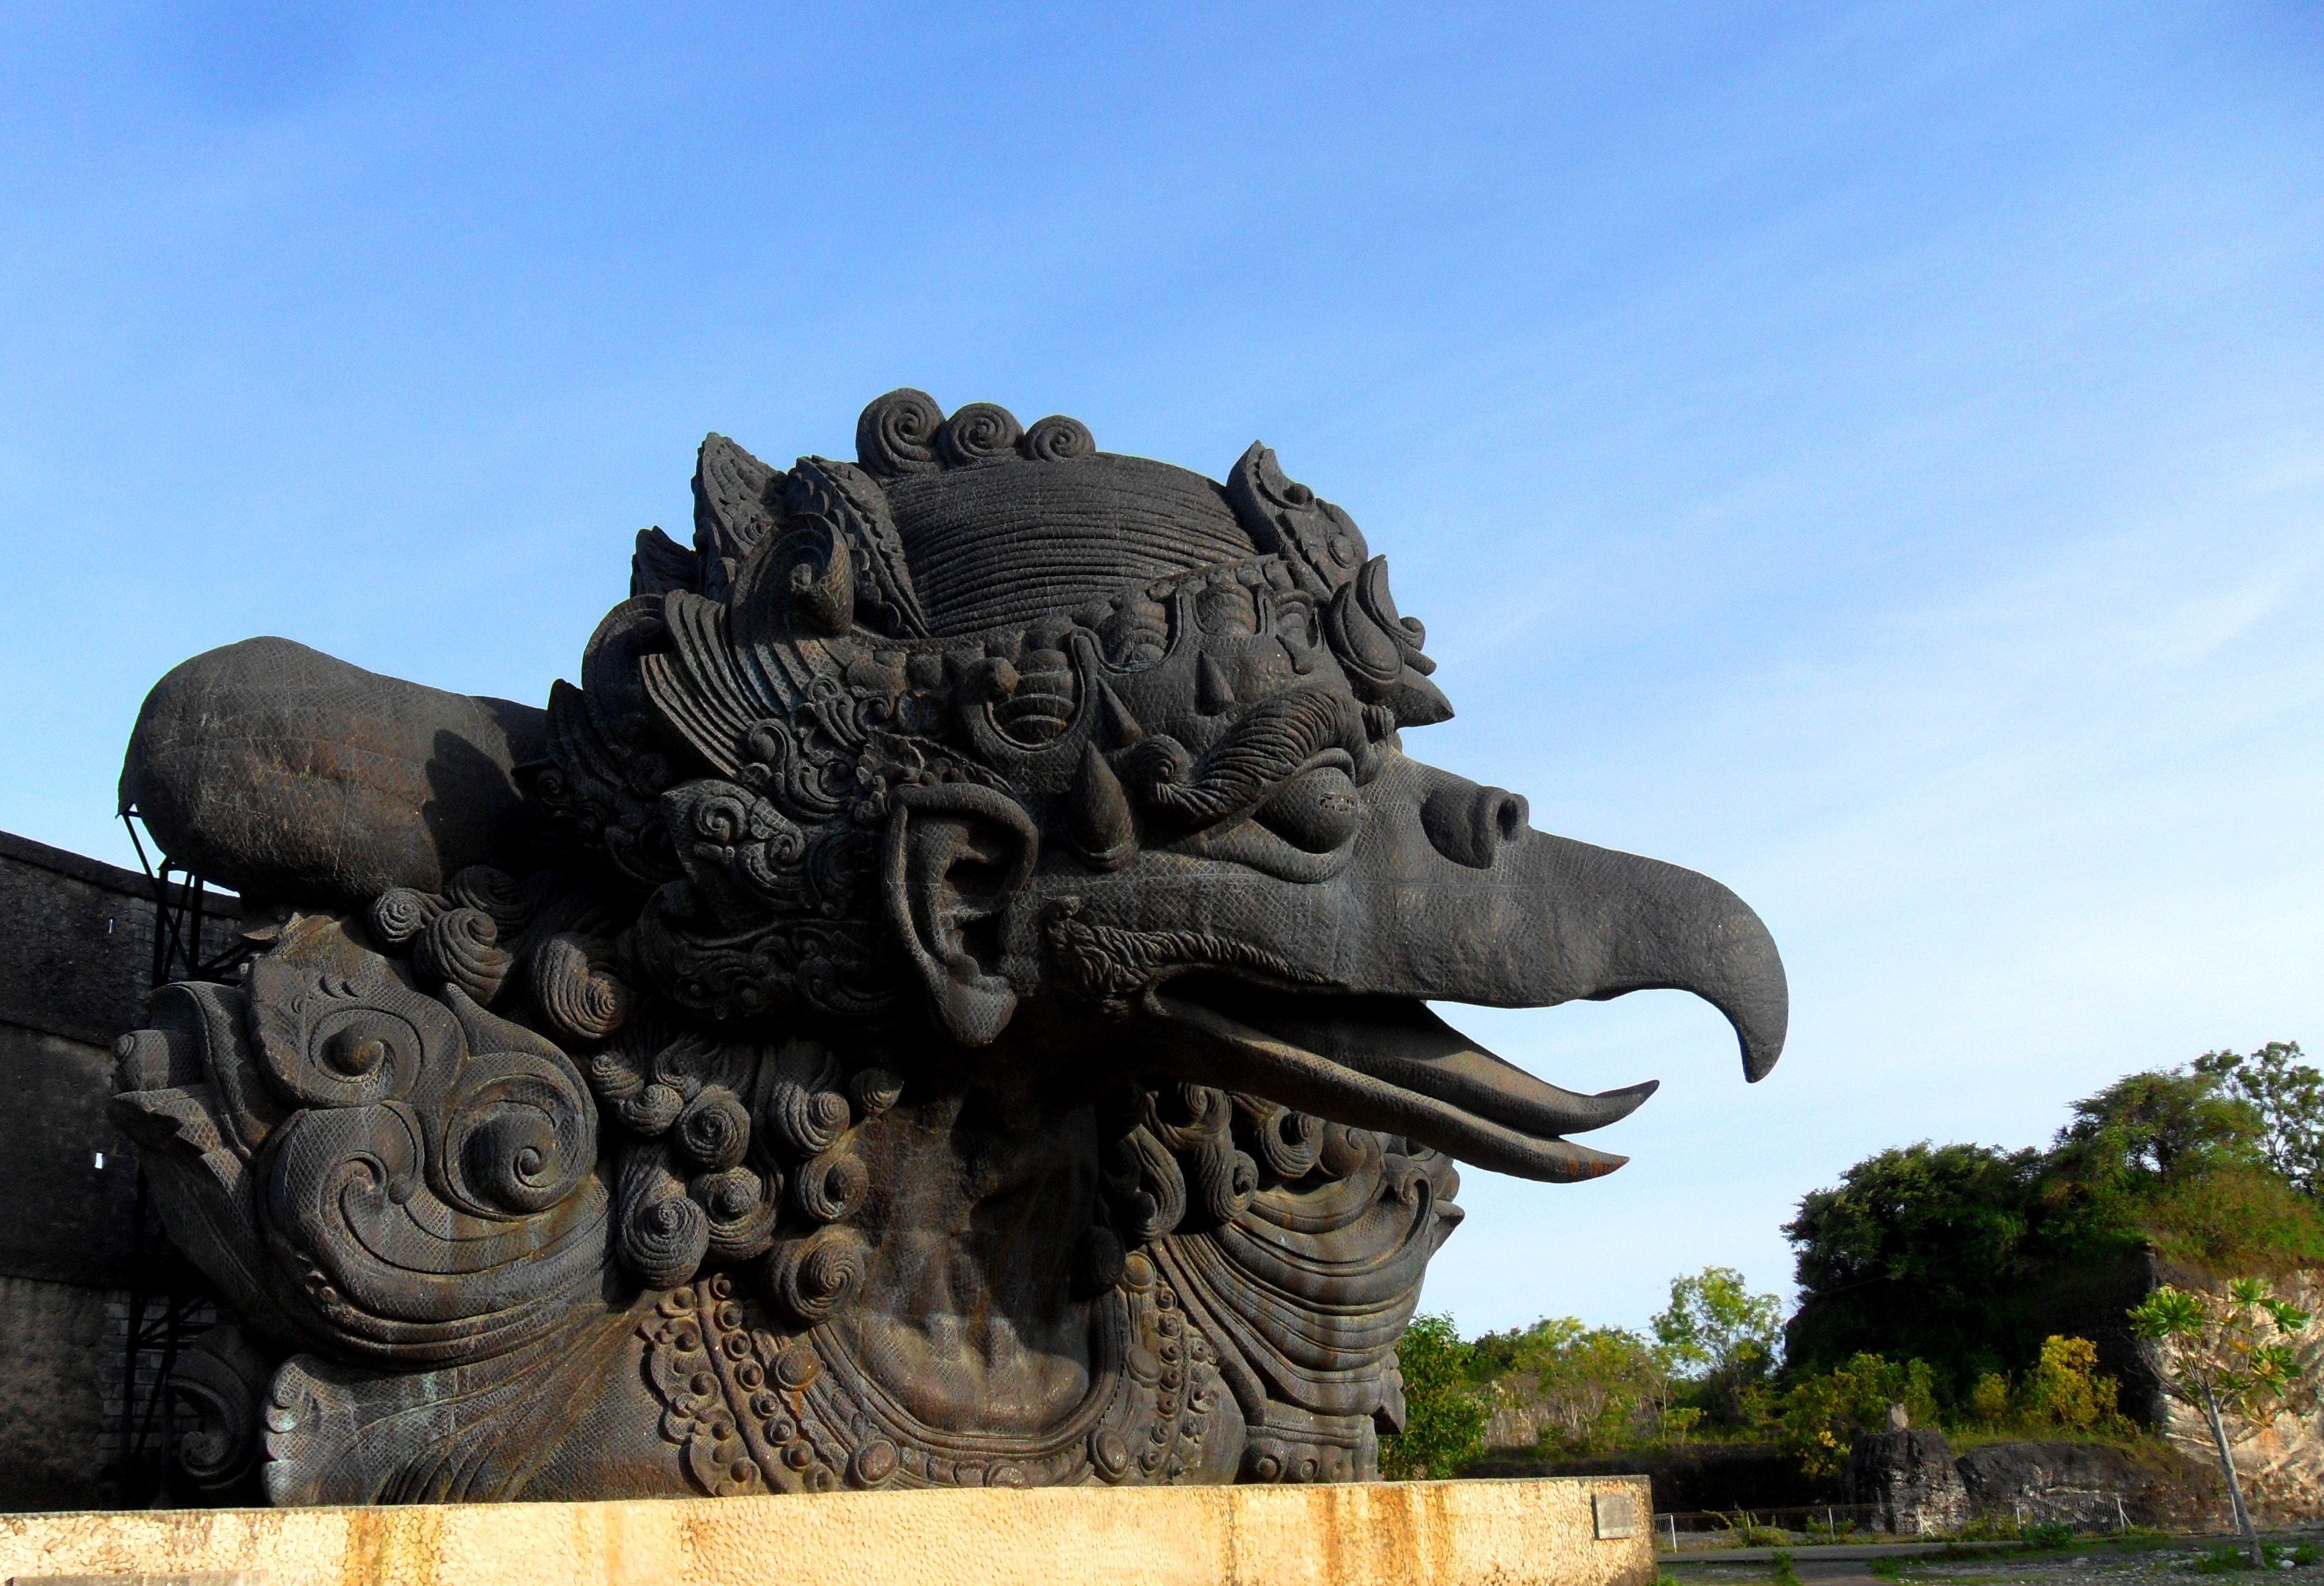
monument, asian, statue, plaza, artistic, sculpture, art, temple, statues, carving, indonesia, unique, bali, archaeological site, ancient history, patung garuda